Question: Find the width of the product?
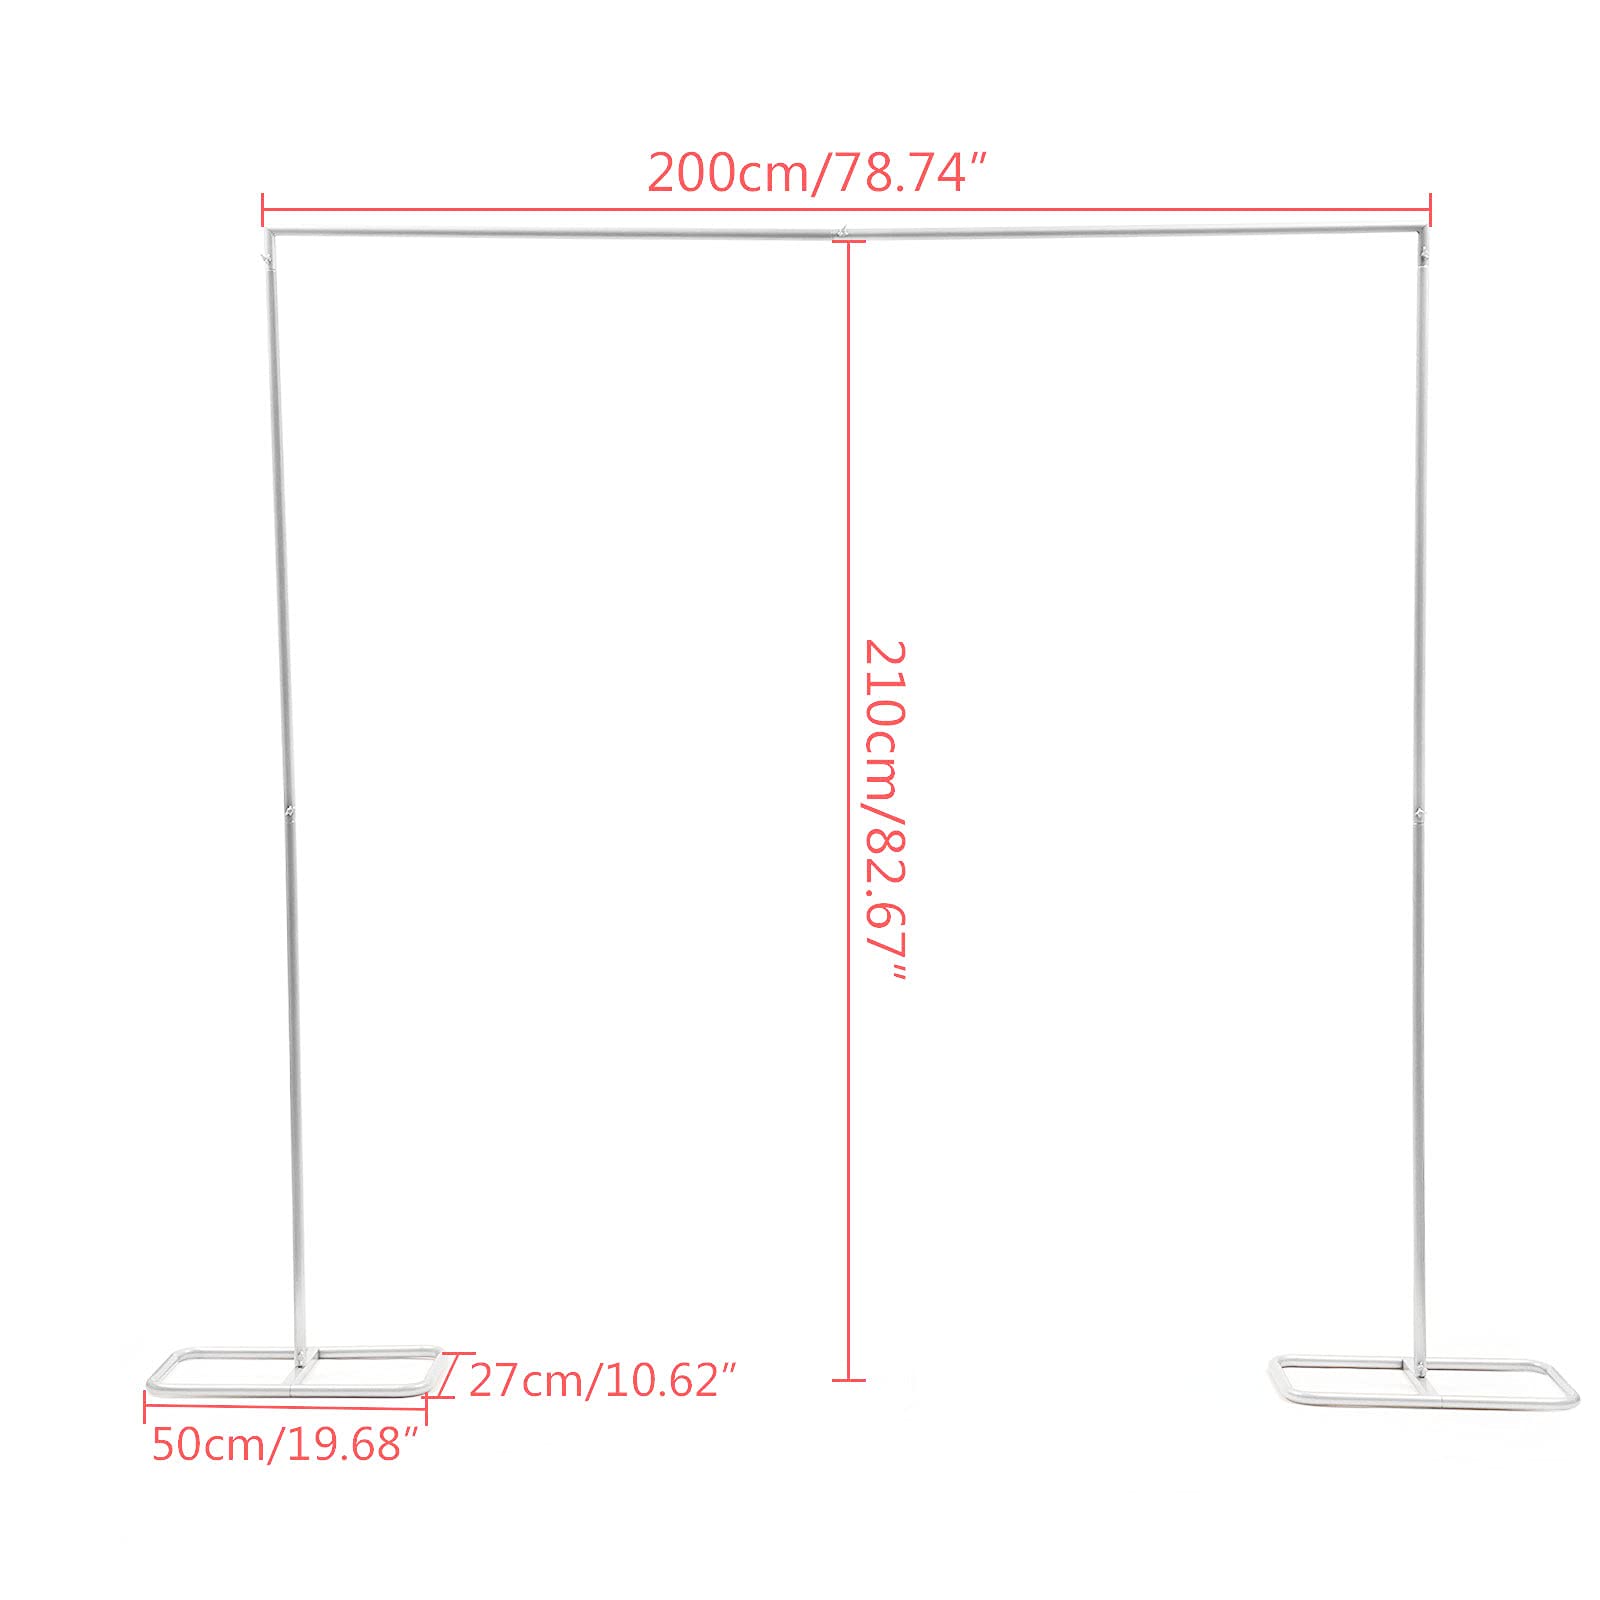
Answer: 200.0 centimetre